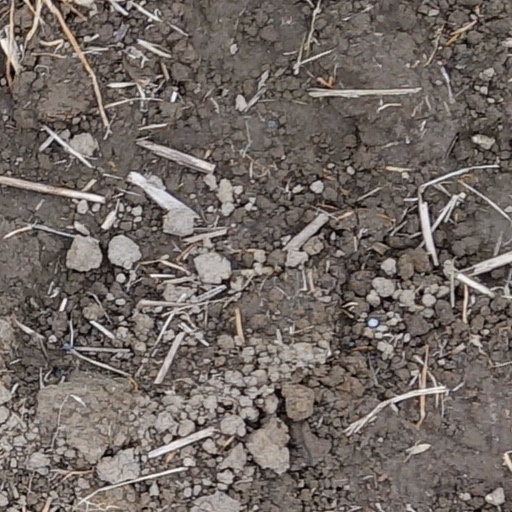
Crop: wheat